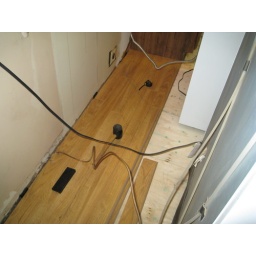
Building the kitch floor in my parent's house